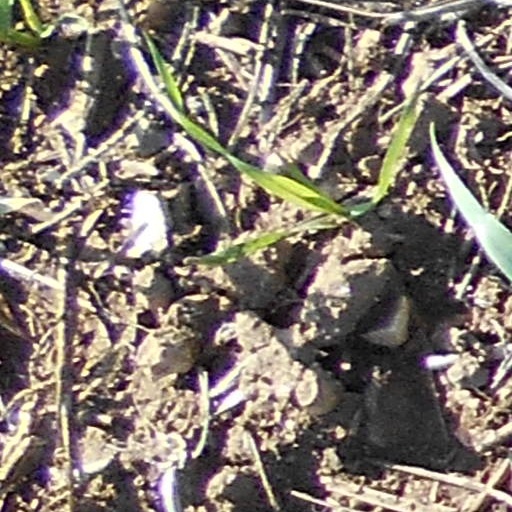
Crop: wheat